Joe Tillen

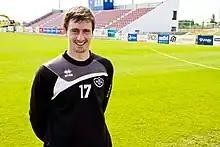
Tillen in 2012

Joseph Edward Tillen (born 15 December 1986) is an English former professional footballer who played in the Football League for MK Dons. A winger, he joined Icelandic club Fram in 2008.